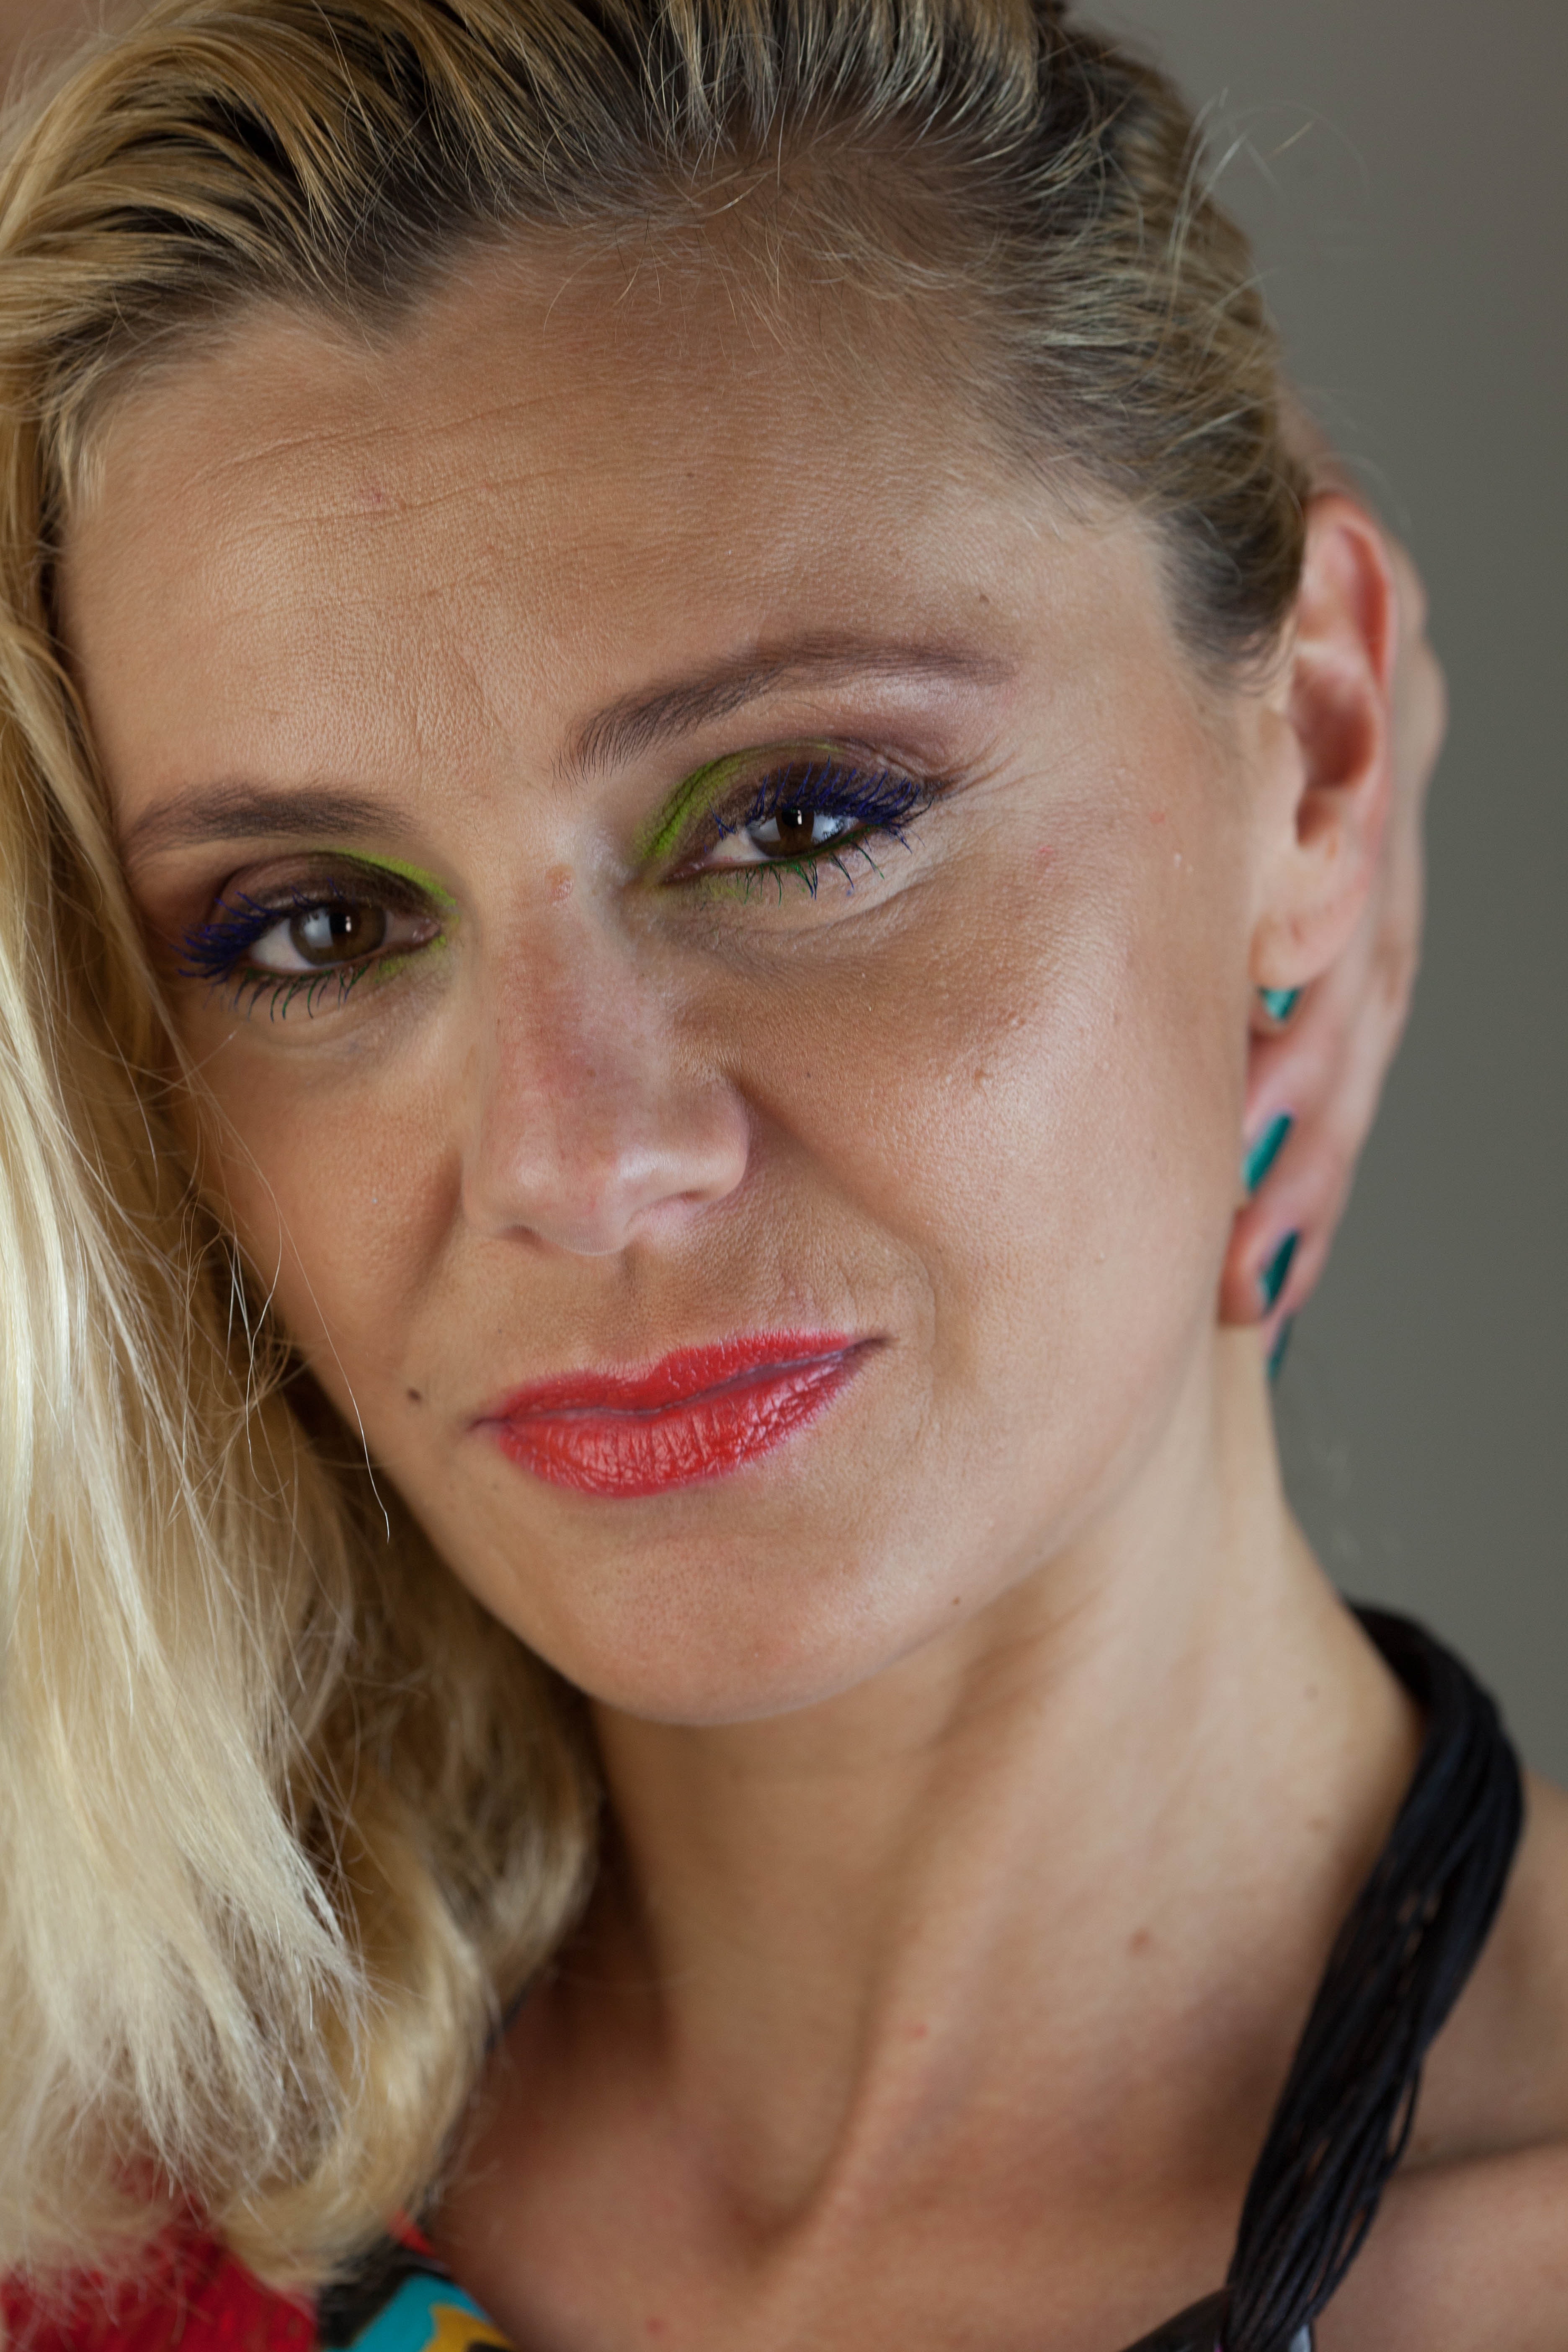
face, hair, lip, eyebrow, hairstyle, nose, cheek, chin, skin, forehead, blond, beauty, head, close up, eyelash, eye, neck, brown hair, mouth, long hair, jaw, ear, photography, portrait photography, lipstick